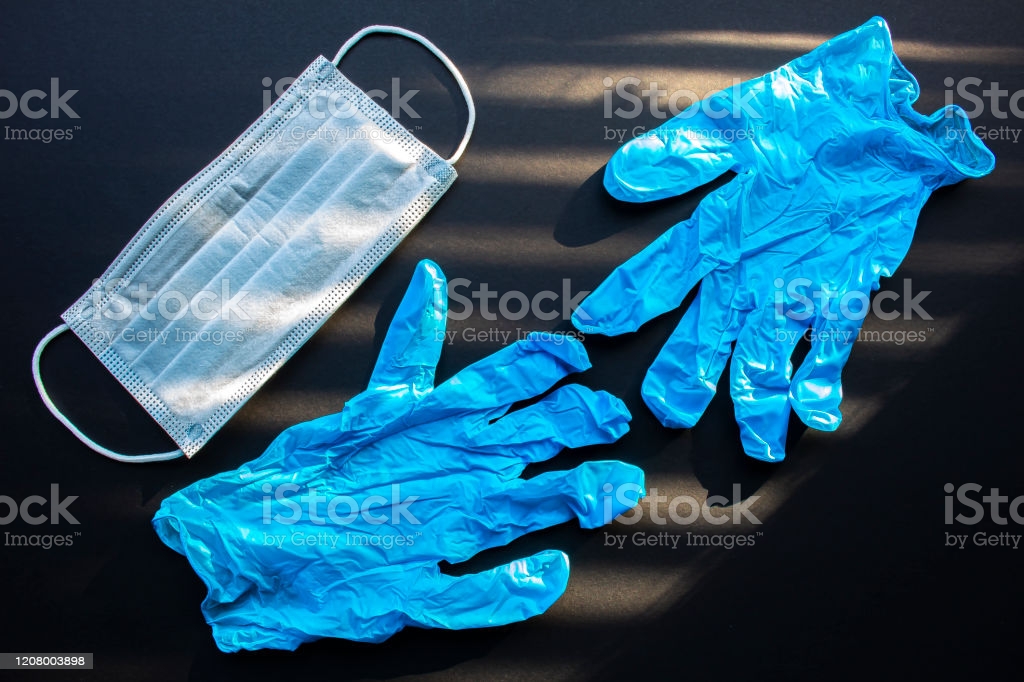
Label: trash